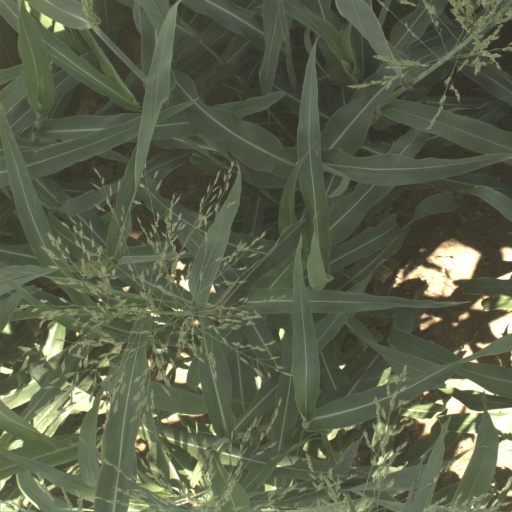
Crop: sorghum